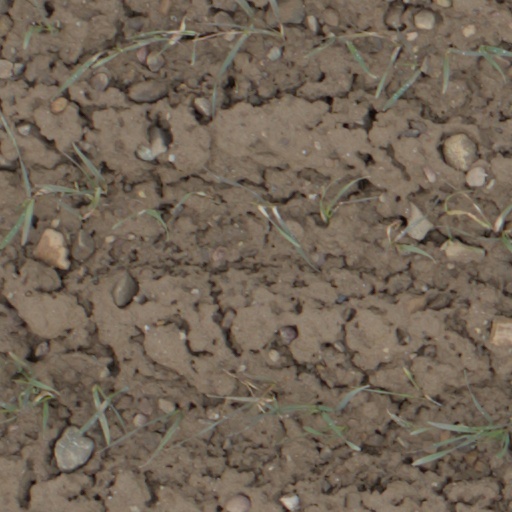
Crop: wheat